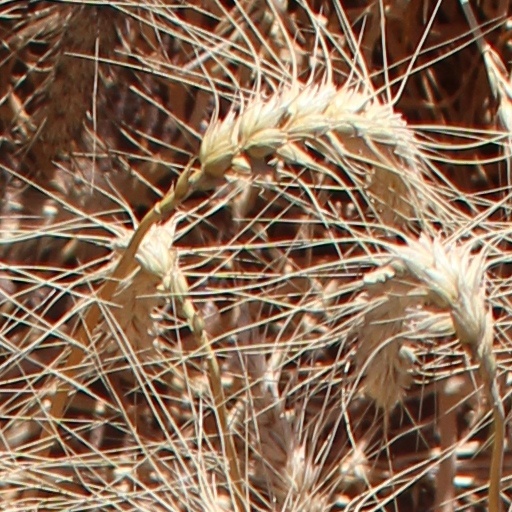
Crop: wheat